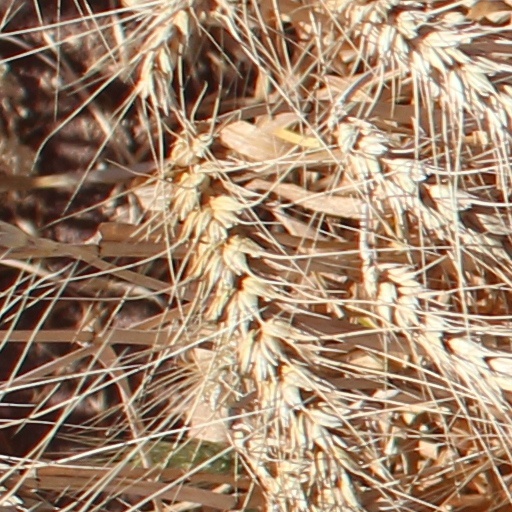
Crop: wheat